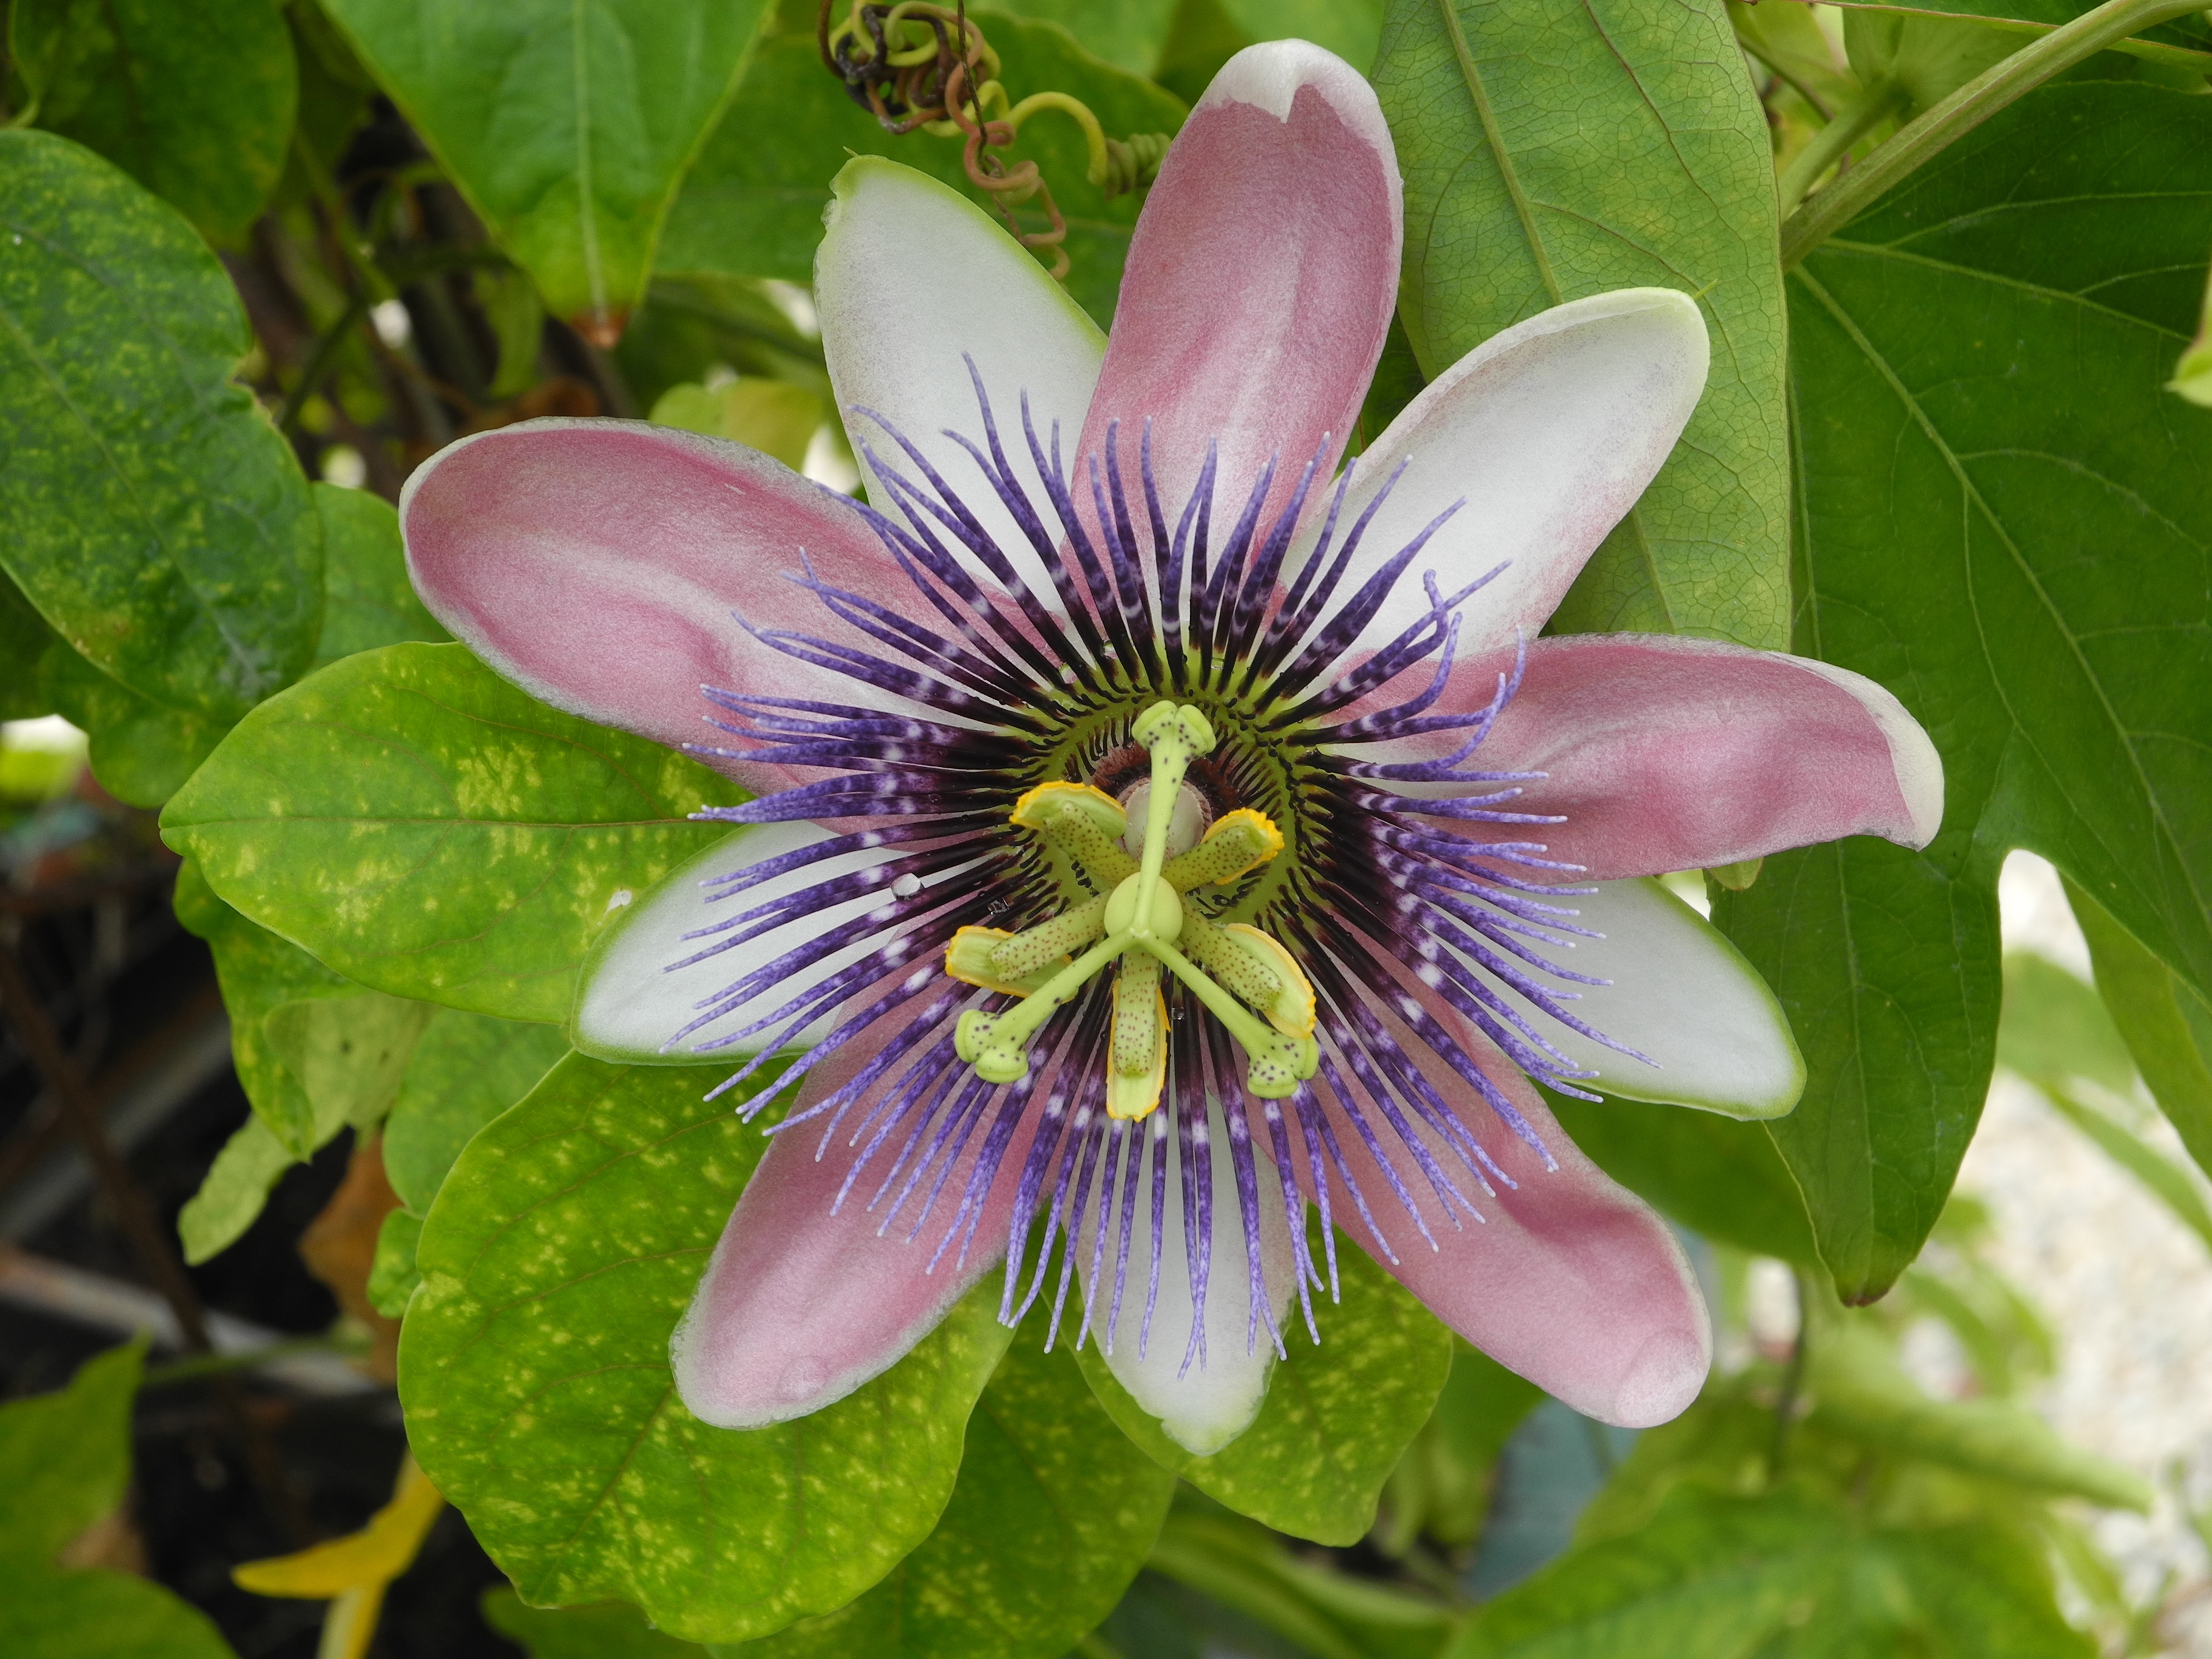
blossom, plant, flower, petal, bloom, botany, close, flora, wildflower, pistil, exotic, clematis, passion flower, macro photography, flowering plant, land plant, passion flower family, purple passionflower